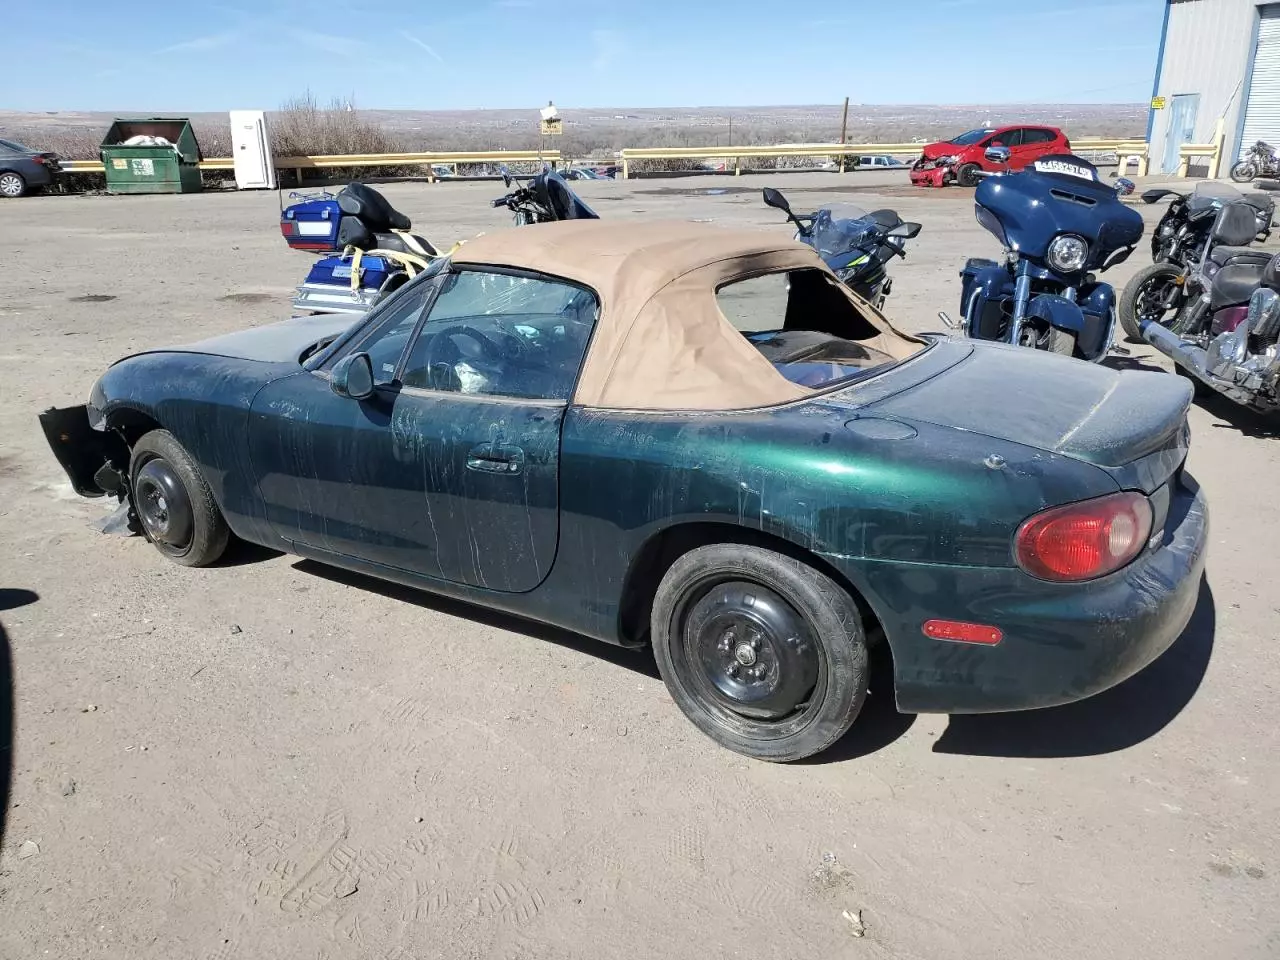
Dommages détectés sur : plaque d'immatriculation avant, pare-choc avant, capot, porte avant gauche, porte arrière gauche, pare-brise arrière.
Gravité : majeur